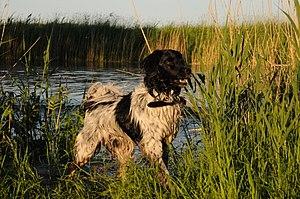
Le chien d'arrêt frison ou stabyhoun est une race de chien d'arrêt originaire des Pays-Bas appartenant au 7ᵉ groupe de la Fédération cynologique internationale. C'est un épagneul de taille moyenne, au long poil lisse de couleur marron, noire ou orange marqué de blanc. Il ressemble au chien de perdrix de Drente.